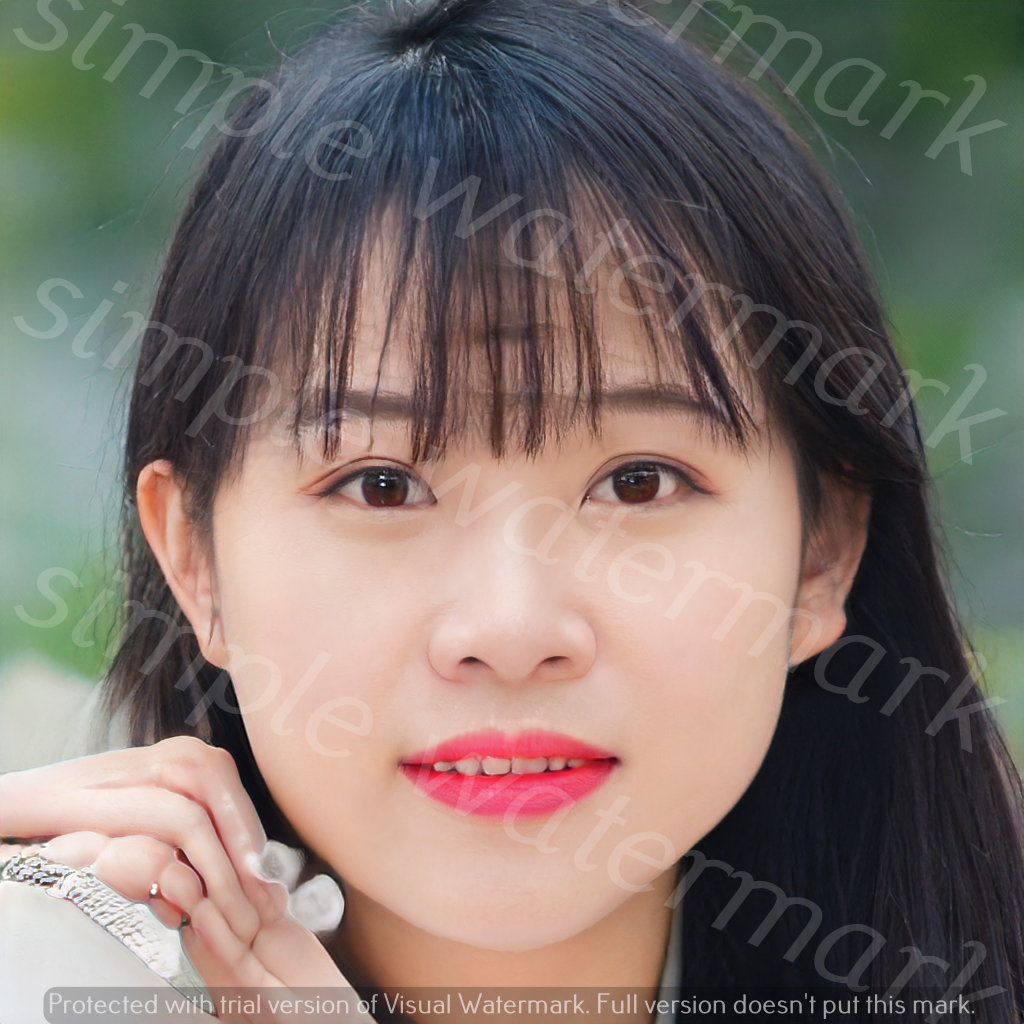
Label: Watermark